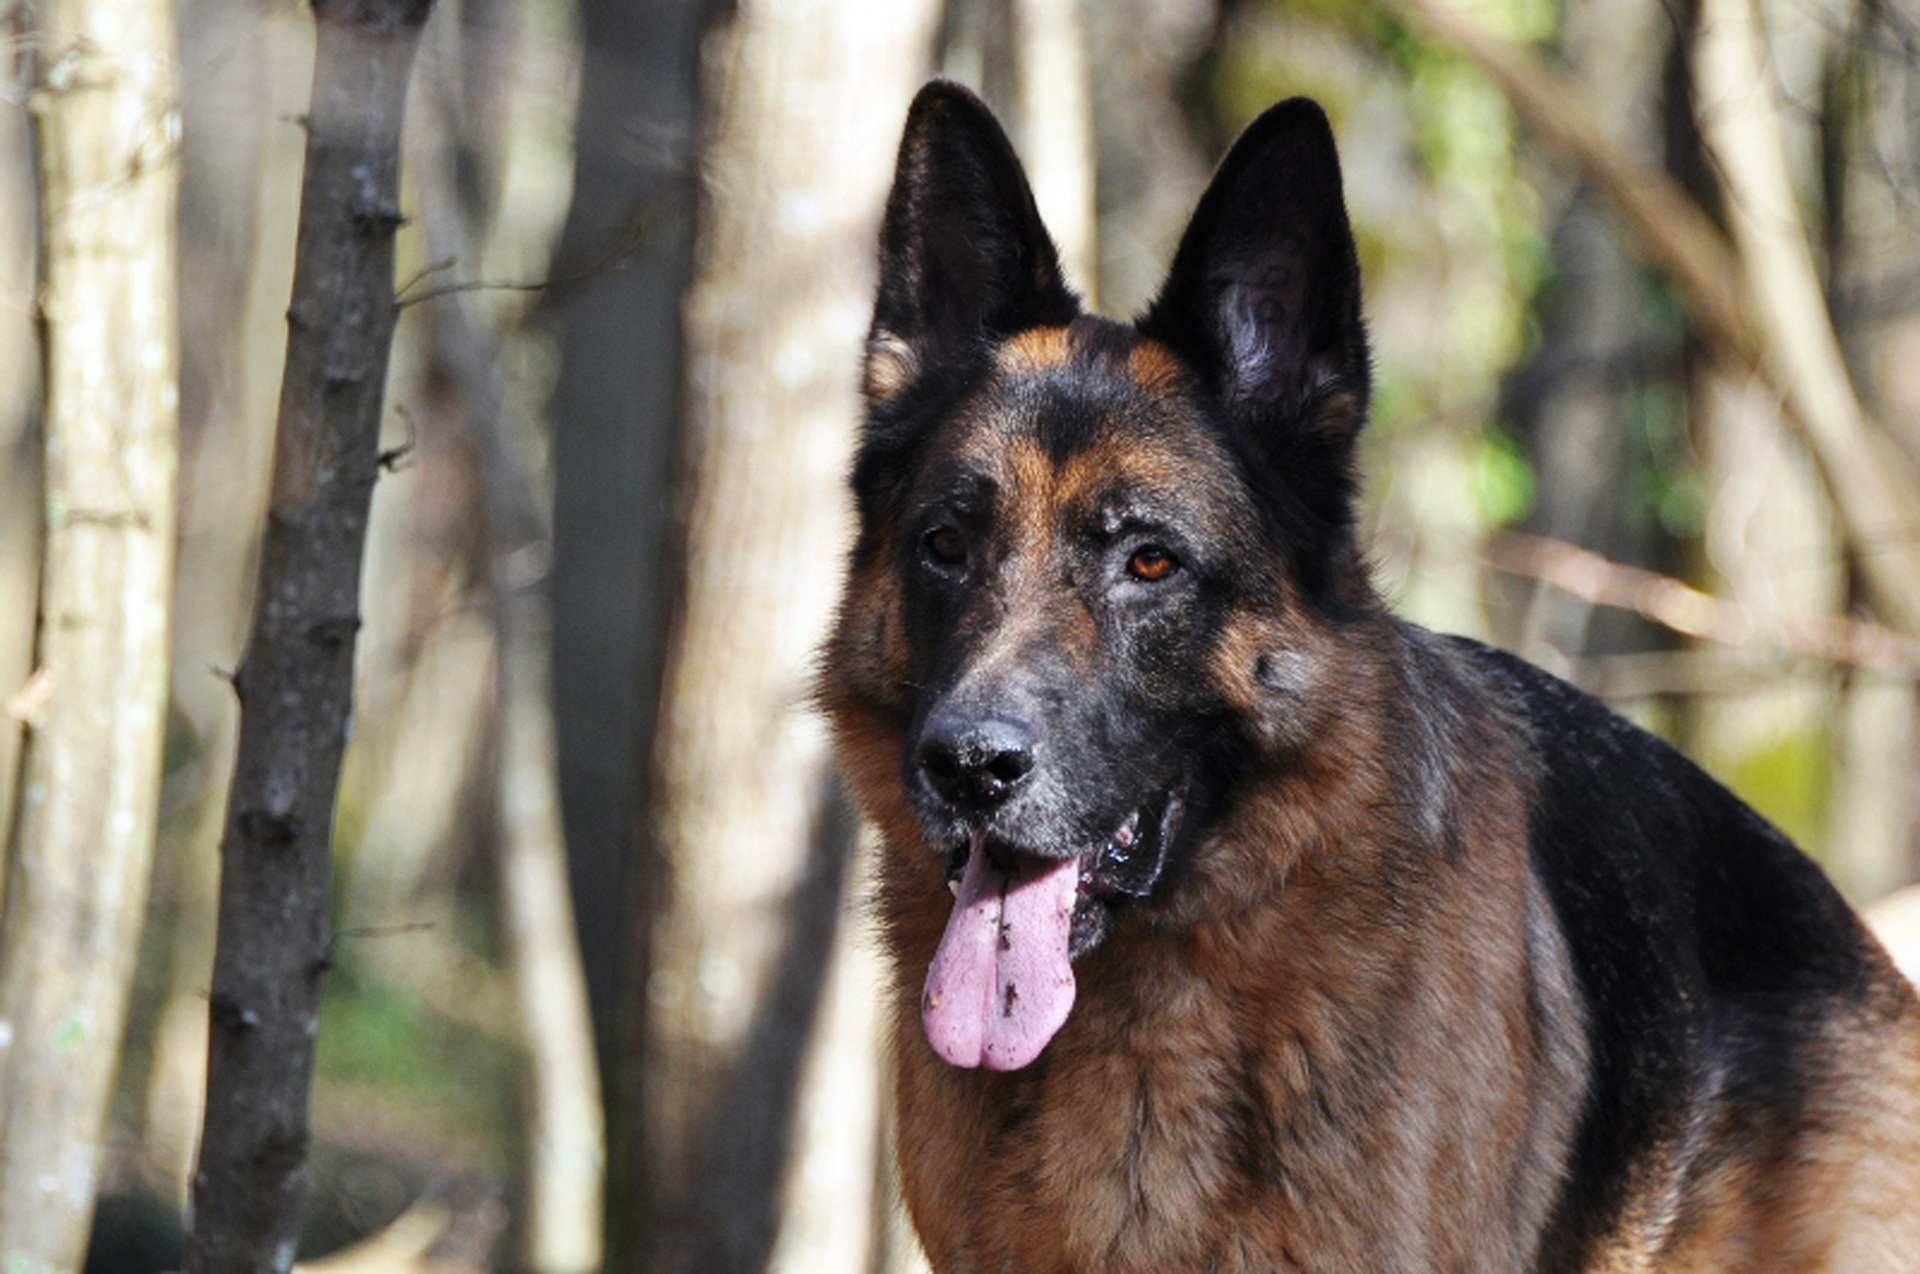
forest, dog, mammal, german shepherd, vertebrate, dog breed, old german shepherd dog, street dog, dog like mammal, wolfdog, dog breed group, shiloh shepherd dog, east european shepherd, german shepherd dog, bohemian shepherd, tervuren